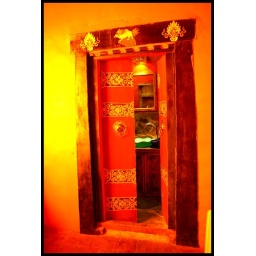
This is the door to the bathroom at our hotel in Lhasa. The name of the hotel is &amp;quot;House of Shambala&amp;quot;.